Hygiene

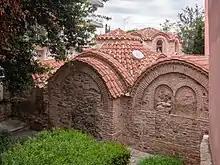
Byzantine Bath in Thessaloniki

Thorough cleaning is important to prevent the spread of fungal infections. Molds can live on wall and floor tiles and on shower curtains. Mold can be responsible for infections, cause allergic reactions, deteriorate/damage surfaces, and cause unpleasant odors. Primary sites of fungal growth are inanimate surfaces, including carpets and soft furnishings. Airborne fungi are usually associated with damp conditions, poor ventilation, or closed air systems.